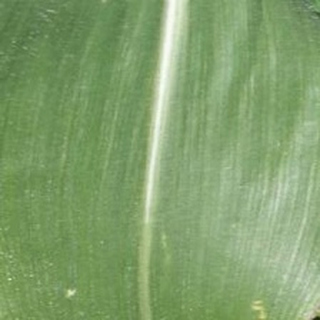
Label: healthy_corn